Ernst Lichtblau

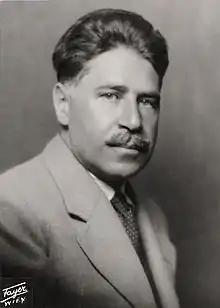
Ernst Lichtblau picture

Ernst Lichtblau (24 June 1883 in Vienna - 8 January 1963 in Vienna) was an Austrian architect and designer.